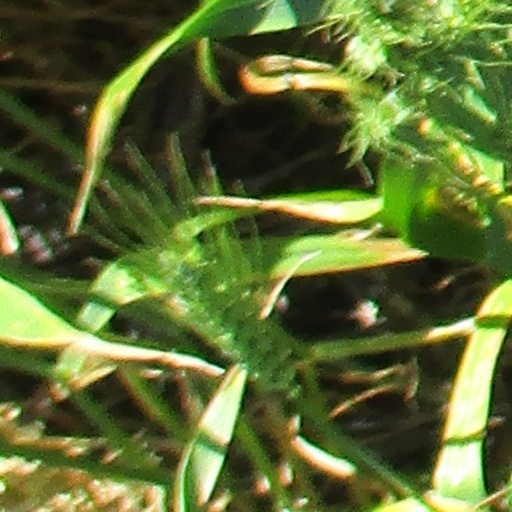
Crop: wheat